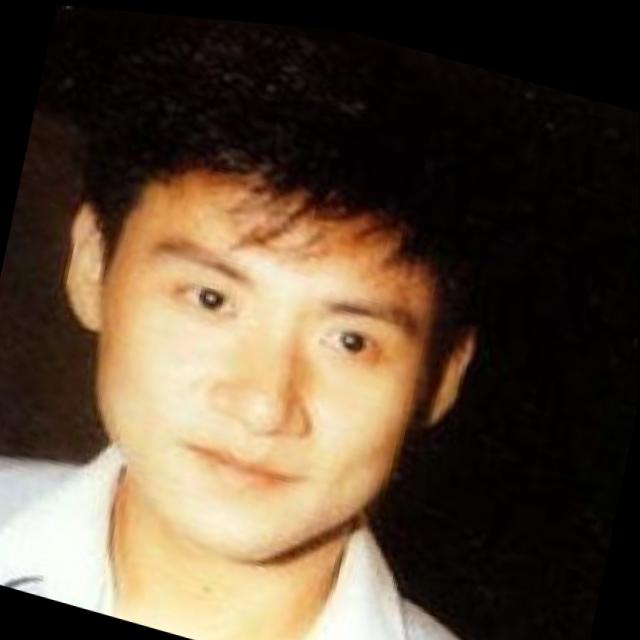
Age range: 21-44